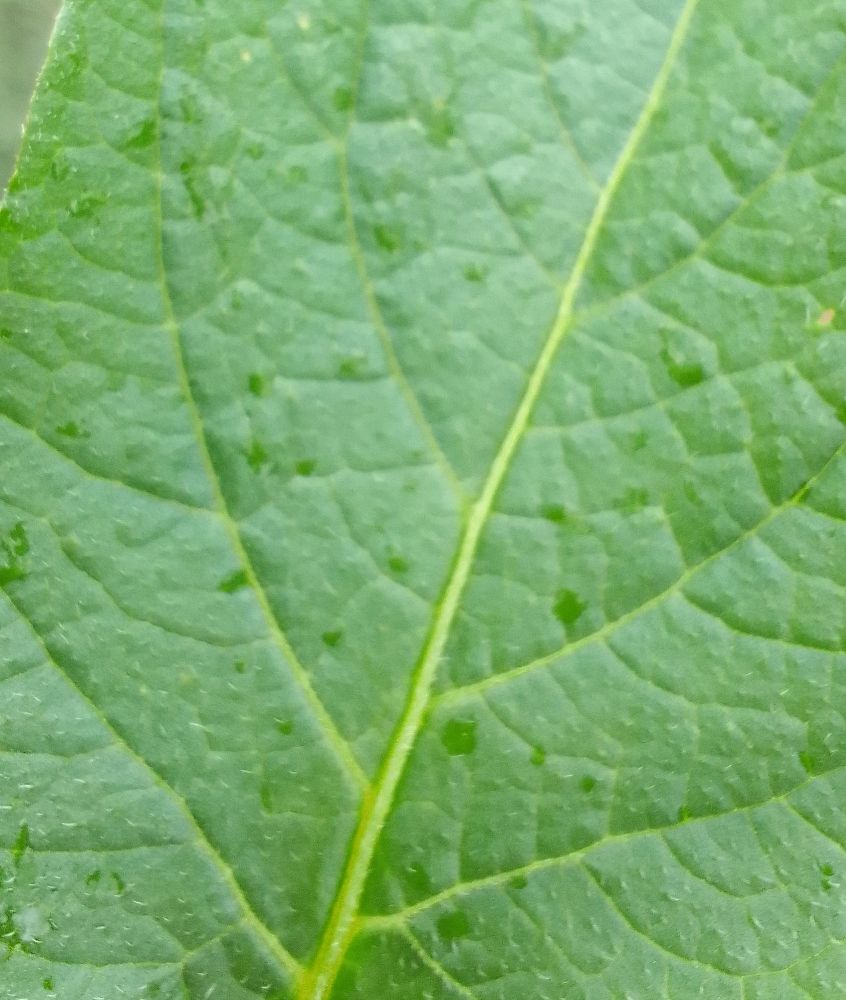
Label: Healthy